Savages (2001 film)

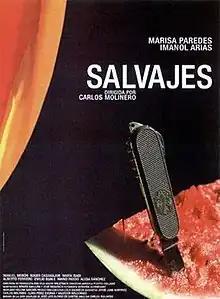
Theatrical release poster

Savages is a 2001 drama film directed by based on the play of the same name by José Luis Alonso de Santos. It stars Marisa Paredes and Imanol Arias.